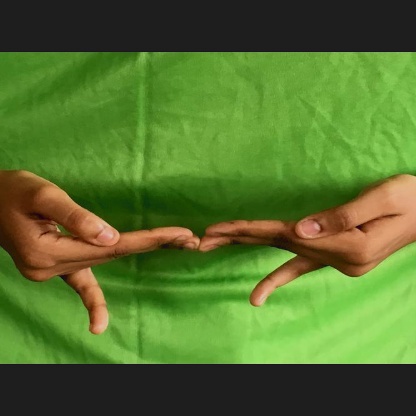
Mudra: Khatva